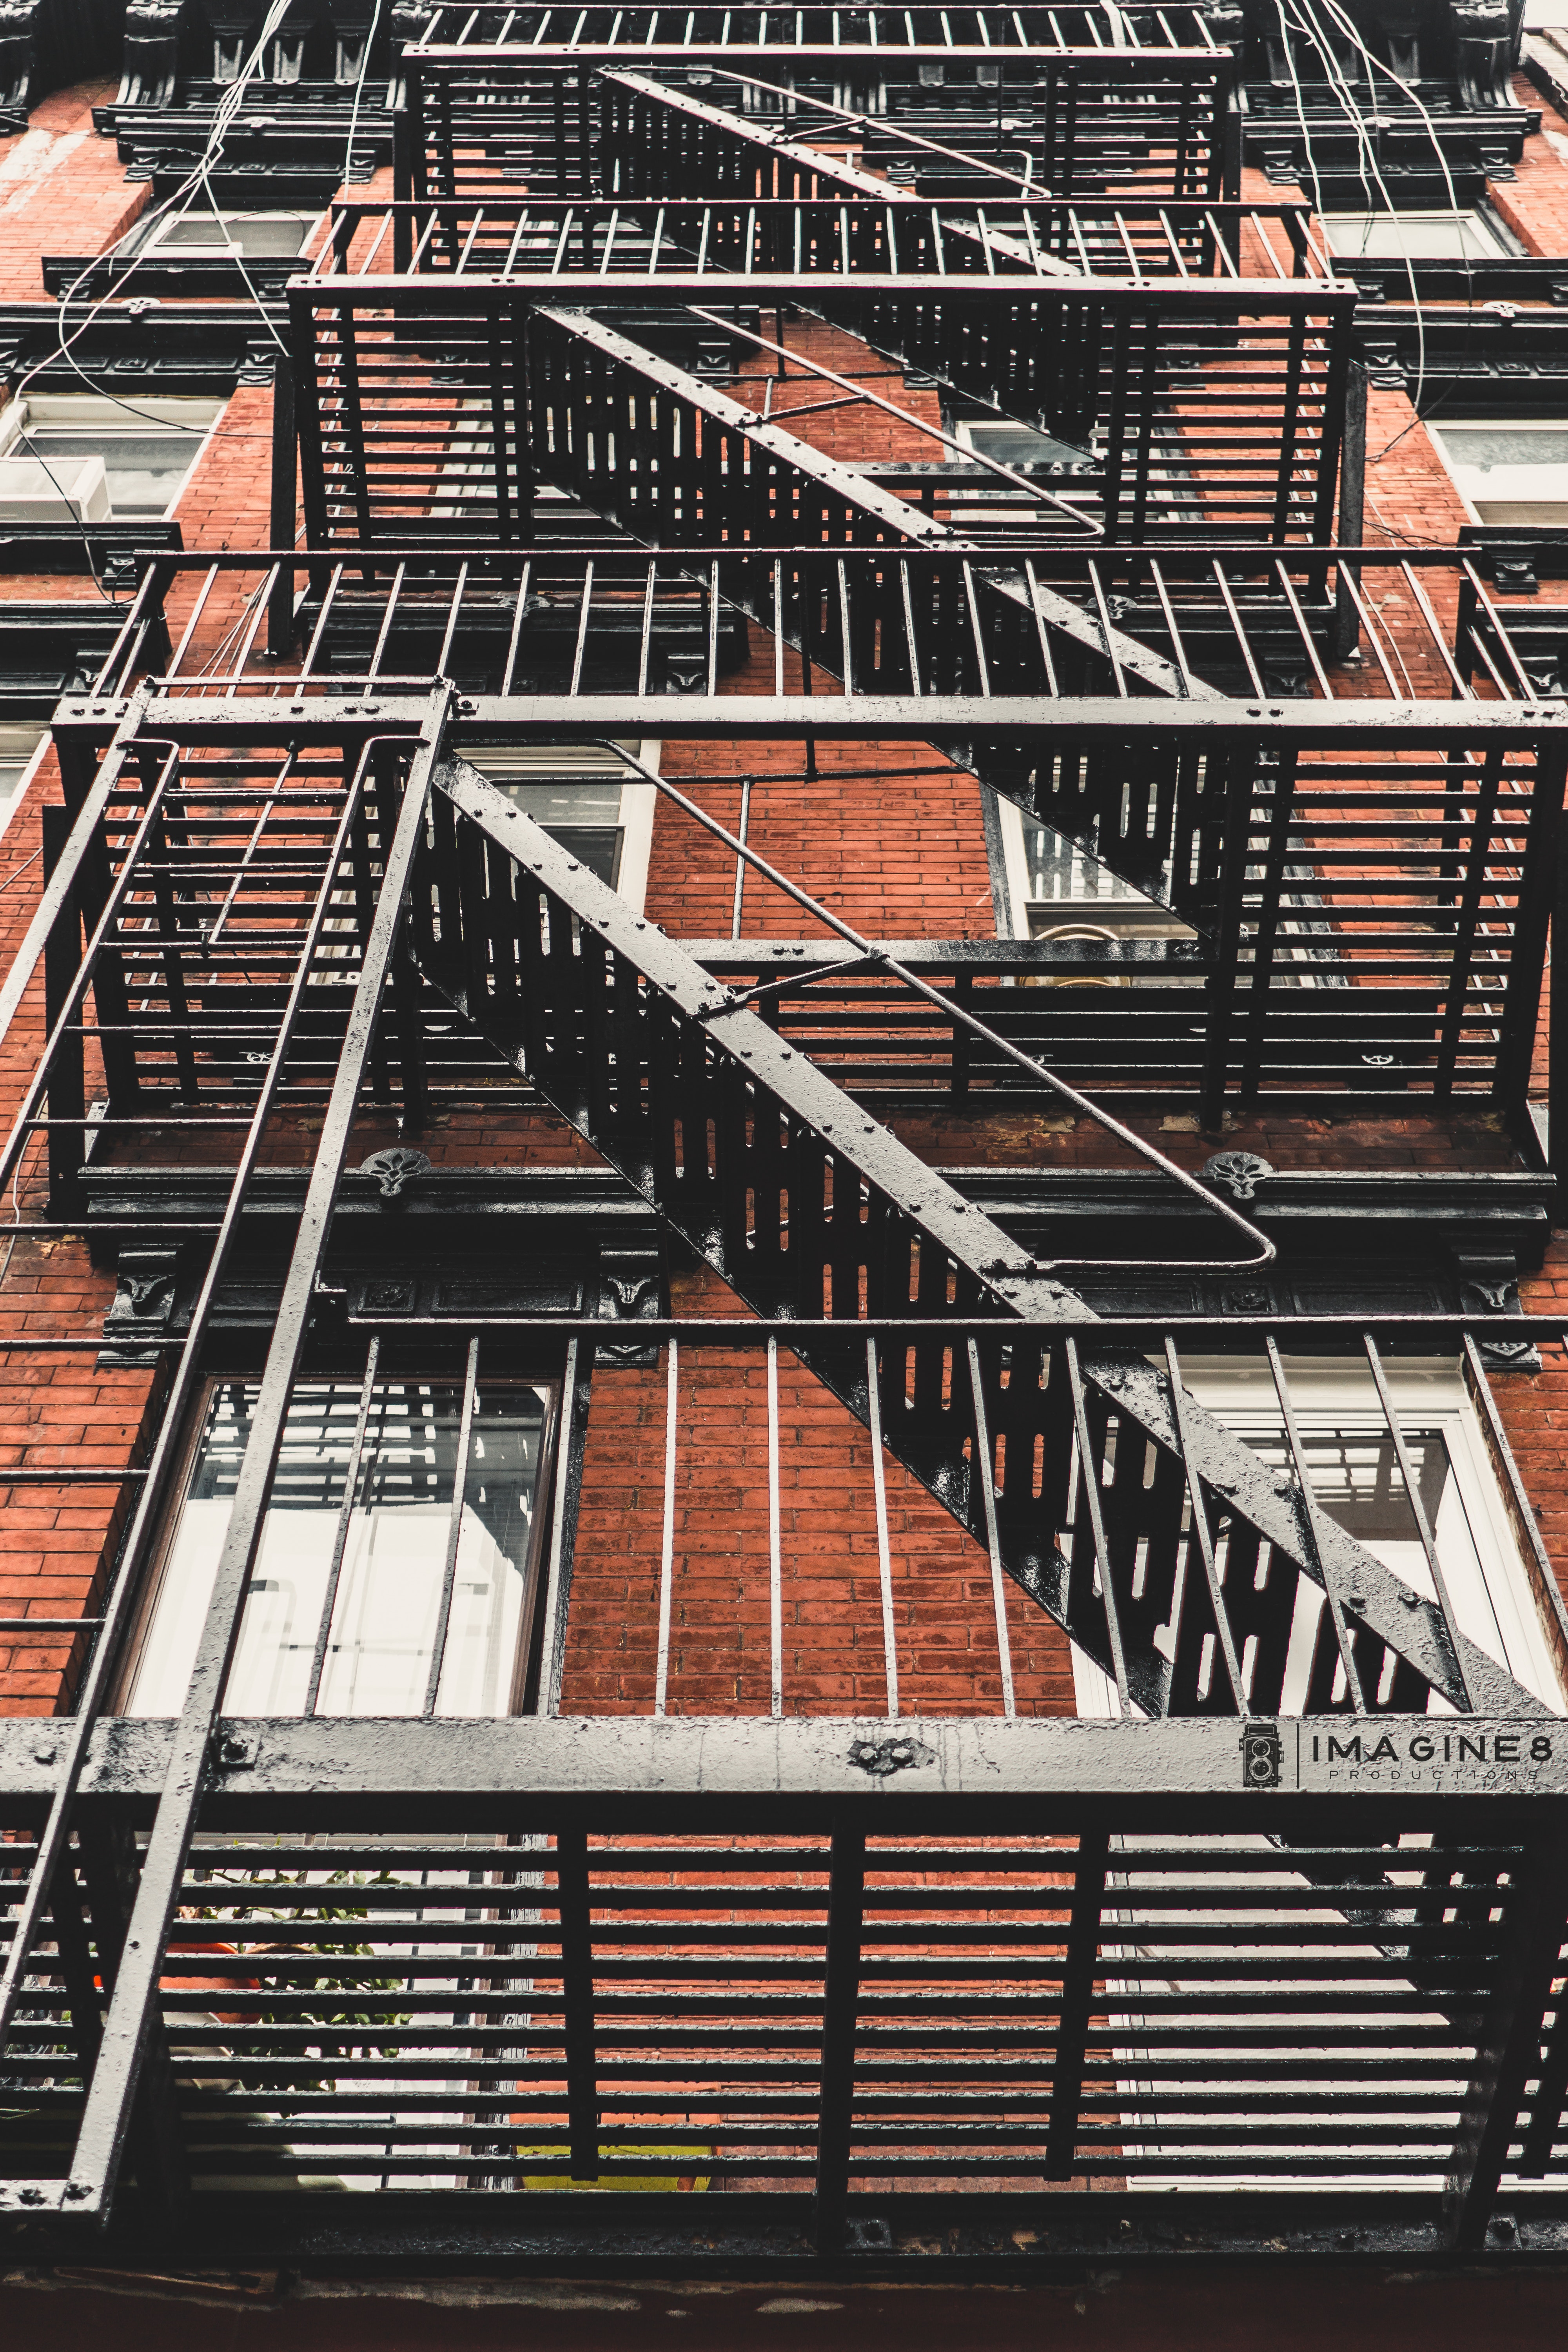
stairs, iron, architecture, wall, brickwork, urban area, brick, metal, Material property, scaffolding, handrail, building, facade, steel, wood, window, balcony, house, city, art